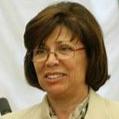
Age: 60